Australian Army during World War I

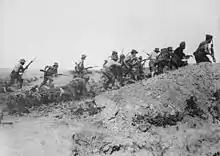
Soldiers advance during an attack over broken ground

After a period of rudimentary training in Australia, the first contingent of the AIF departed by ship in a single convoy from Albany on 1 November 1914. Although they were originally bound for England to undergo further training prior to employment on the Western Front, the Australians were instead sent to British-controlled Egypt in order to pre-empt any Turkish attack against the strategically important Suez Canal, and with a view to opening another front against the Central Powers. Aiming to knock Turkey out of the war the British then decided to stage an amphibious lodgement at Gallipoli and following a period of training and reorganisation the Australians were included amongst the British, Indian and French forces committed to the campaign. The combined Australian and New Zealand Army Corps—commanded by British general William Birdwood—subsequently landed at Anzac Cove on the Gallipoli peninsula on 25 April 1915. Although promising to transform the war if successful, the Gallipoli Campaign was ill-conceived and shortly after the landing a blood stalemate developed. This ultimately lasted eight months before Allied commanders decided to evacuate the troops without having achieved the campaign's objectives. Australian casualties totalled 26,111, including 8,141 killed.